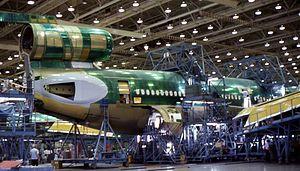
Le McDonnell Douglas DC-10 est un avion tri-réacteur long-courrier du constructeur aéronautique américain McDonnell Douglas.
McDonnell Douglas était un constructeur aéronautique américain. Il est né de la fusion entre Douglas Aircraft Company et McDonnell Aircraft Corporation, pour former la nouvelle société McDonnell-Douglas le 28 avril 1967. Il a ensuite été racheté par Boeing en 1997. Les activités homologues des deux sociétés ont fusionné.